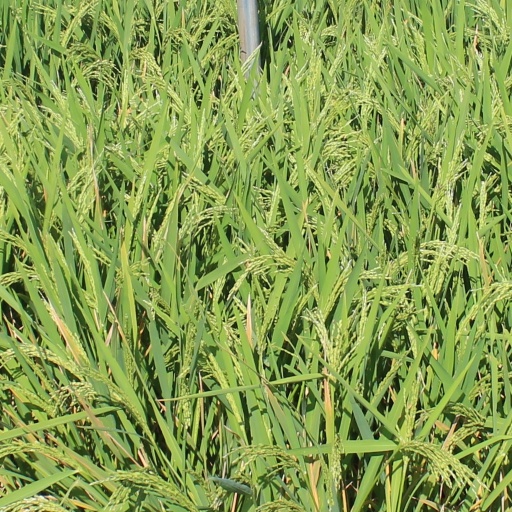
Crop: rice